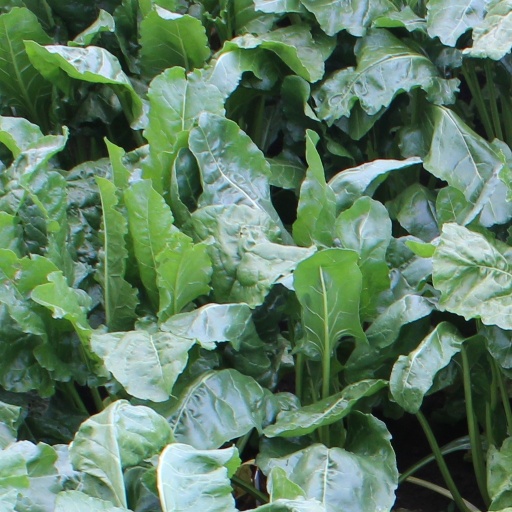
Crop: sugar beet